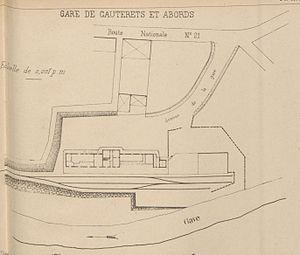
Plan de la gare de Cauterets en 1901
La gare de Cauterets est une ancienne gare ferroviaire française de la ligne de Pierrefitte à Cauterets, située sur le territoire de la commune de Cauterets, dans le département des Hautes-Pyrénées, en région Occitanie.